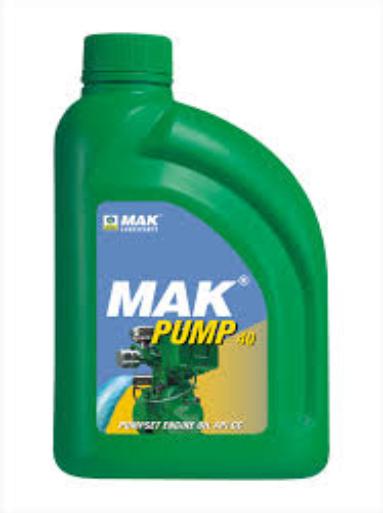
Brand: mak lubricants
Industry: Necessities